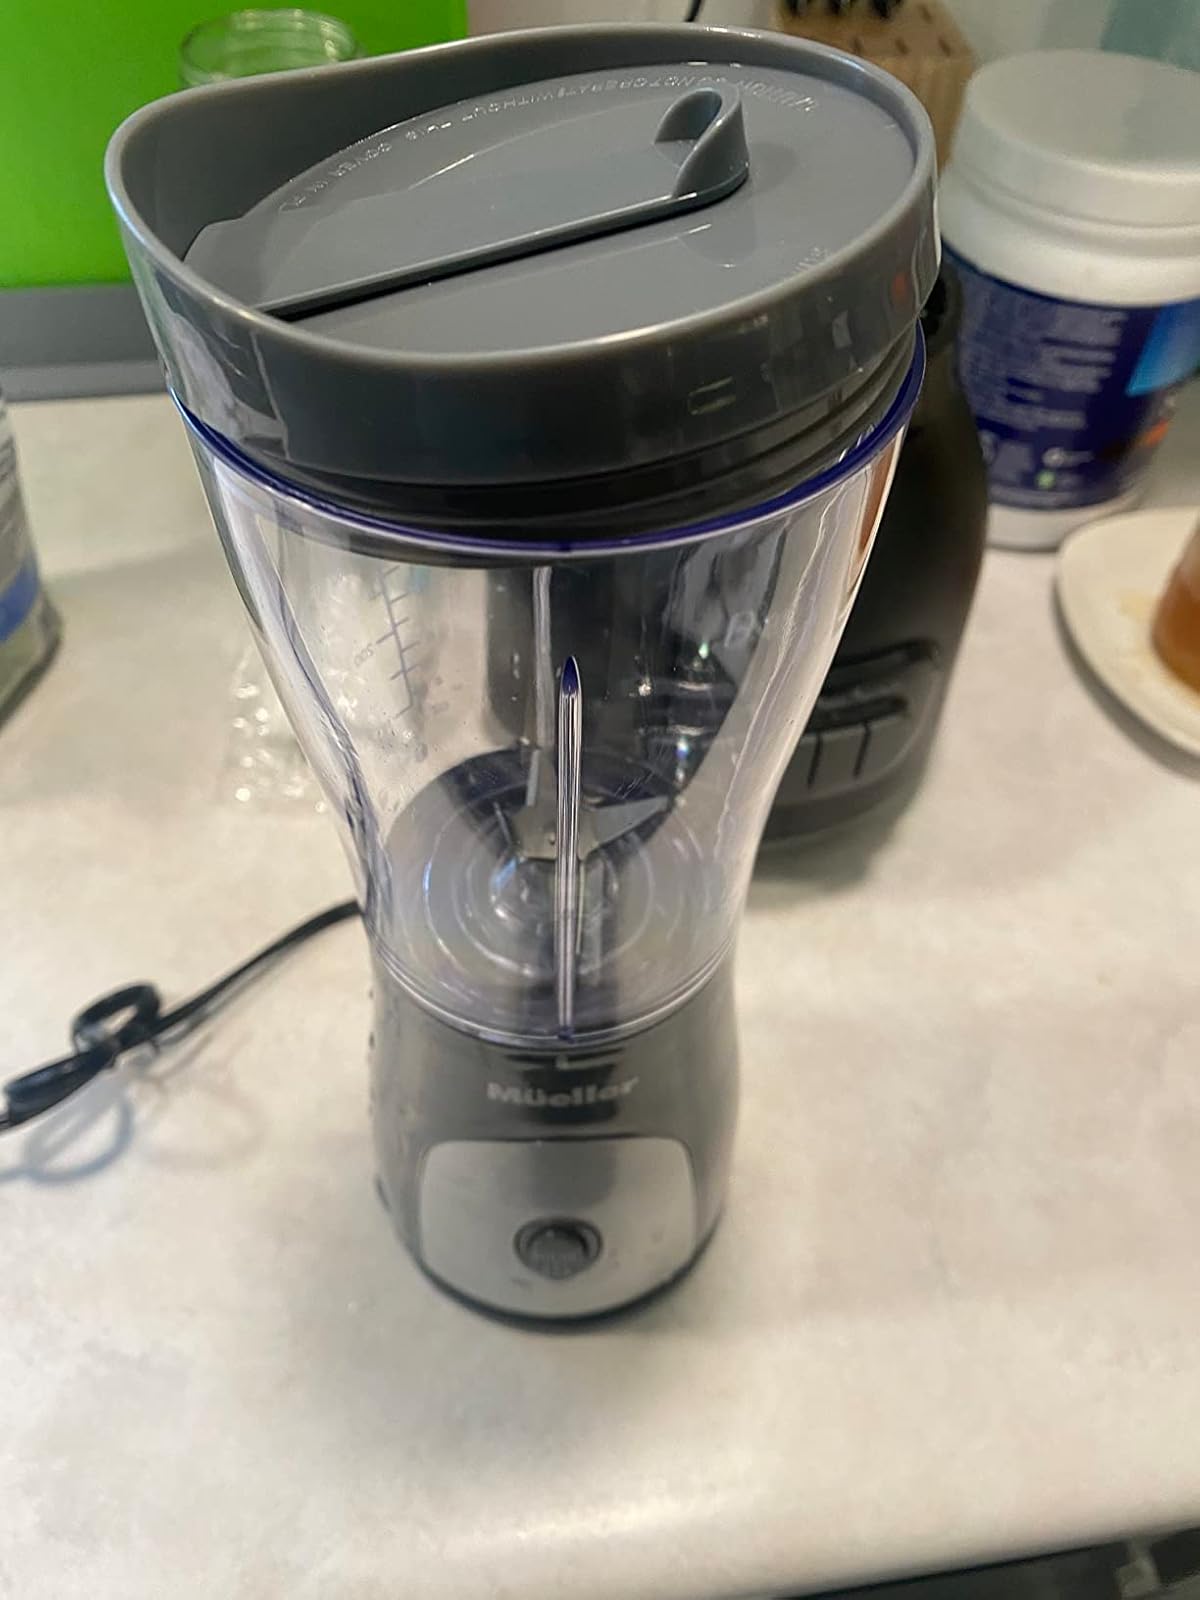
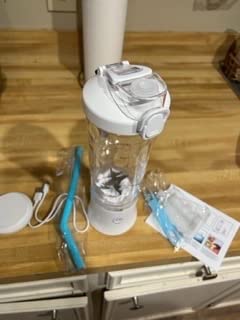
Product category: items_blender
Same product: no